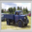
Label: truck